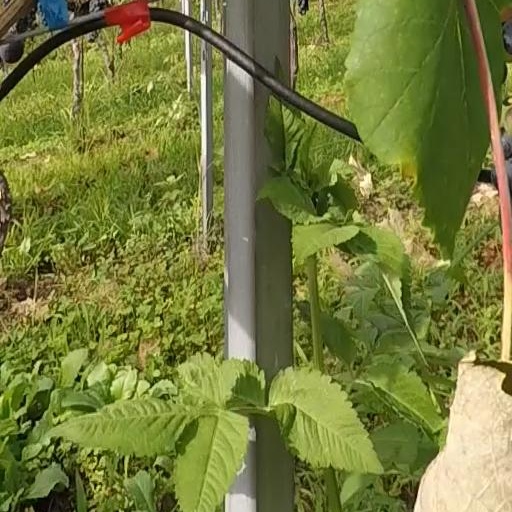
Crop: grape